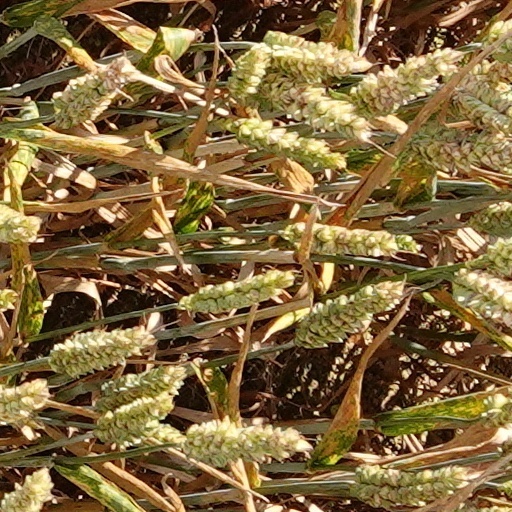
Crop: wheat